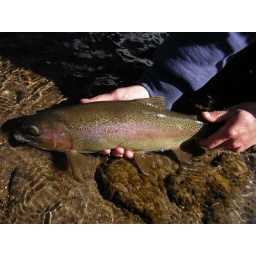
fish in water